Utsumi Station

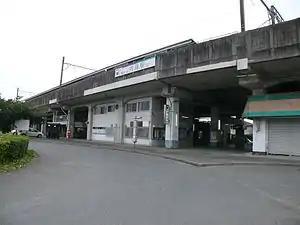
Utsumi Station in July 2008

Utsumi Station is a terminal station on the Chita New Line, and is located 13.9 rail kilometers from the opposing terminus at Fuki Station.